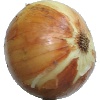
Label: white_onion